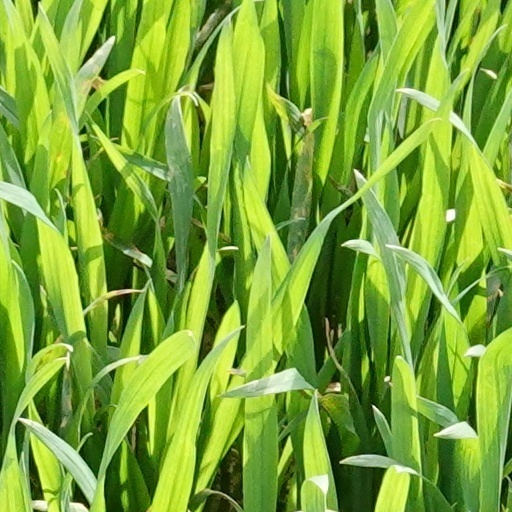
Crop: wheat